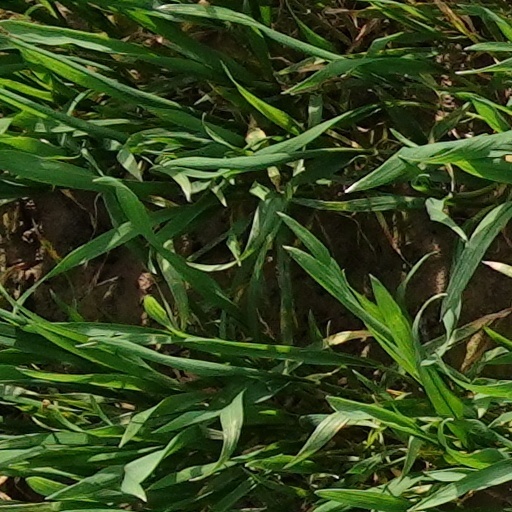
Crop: wheat